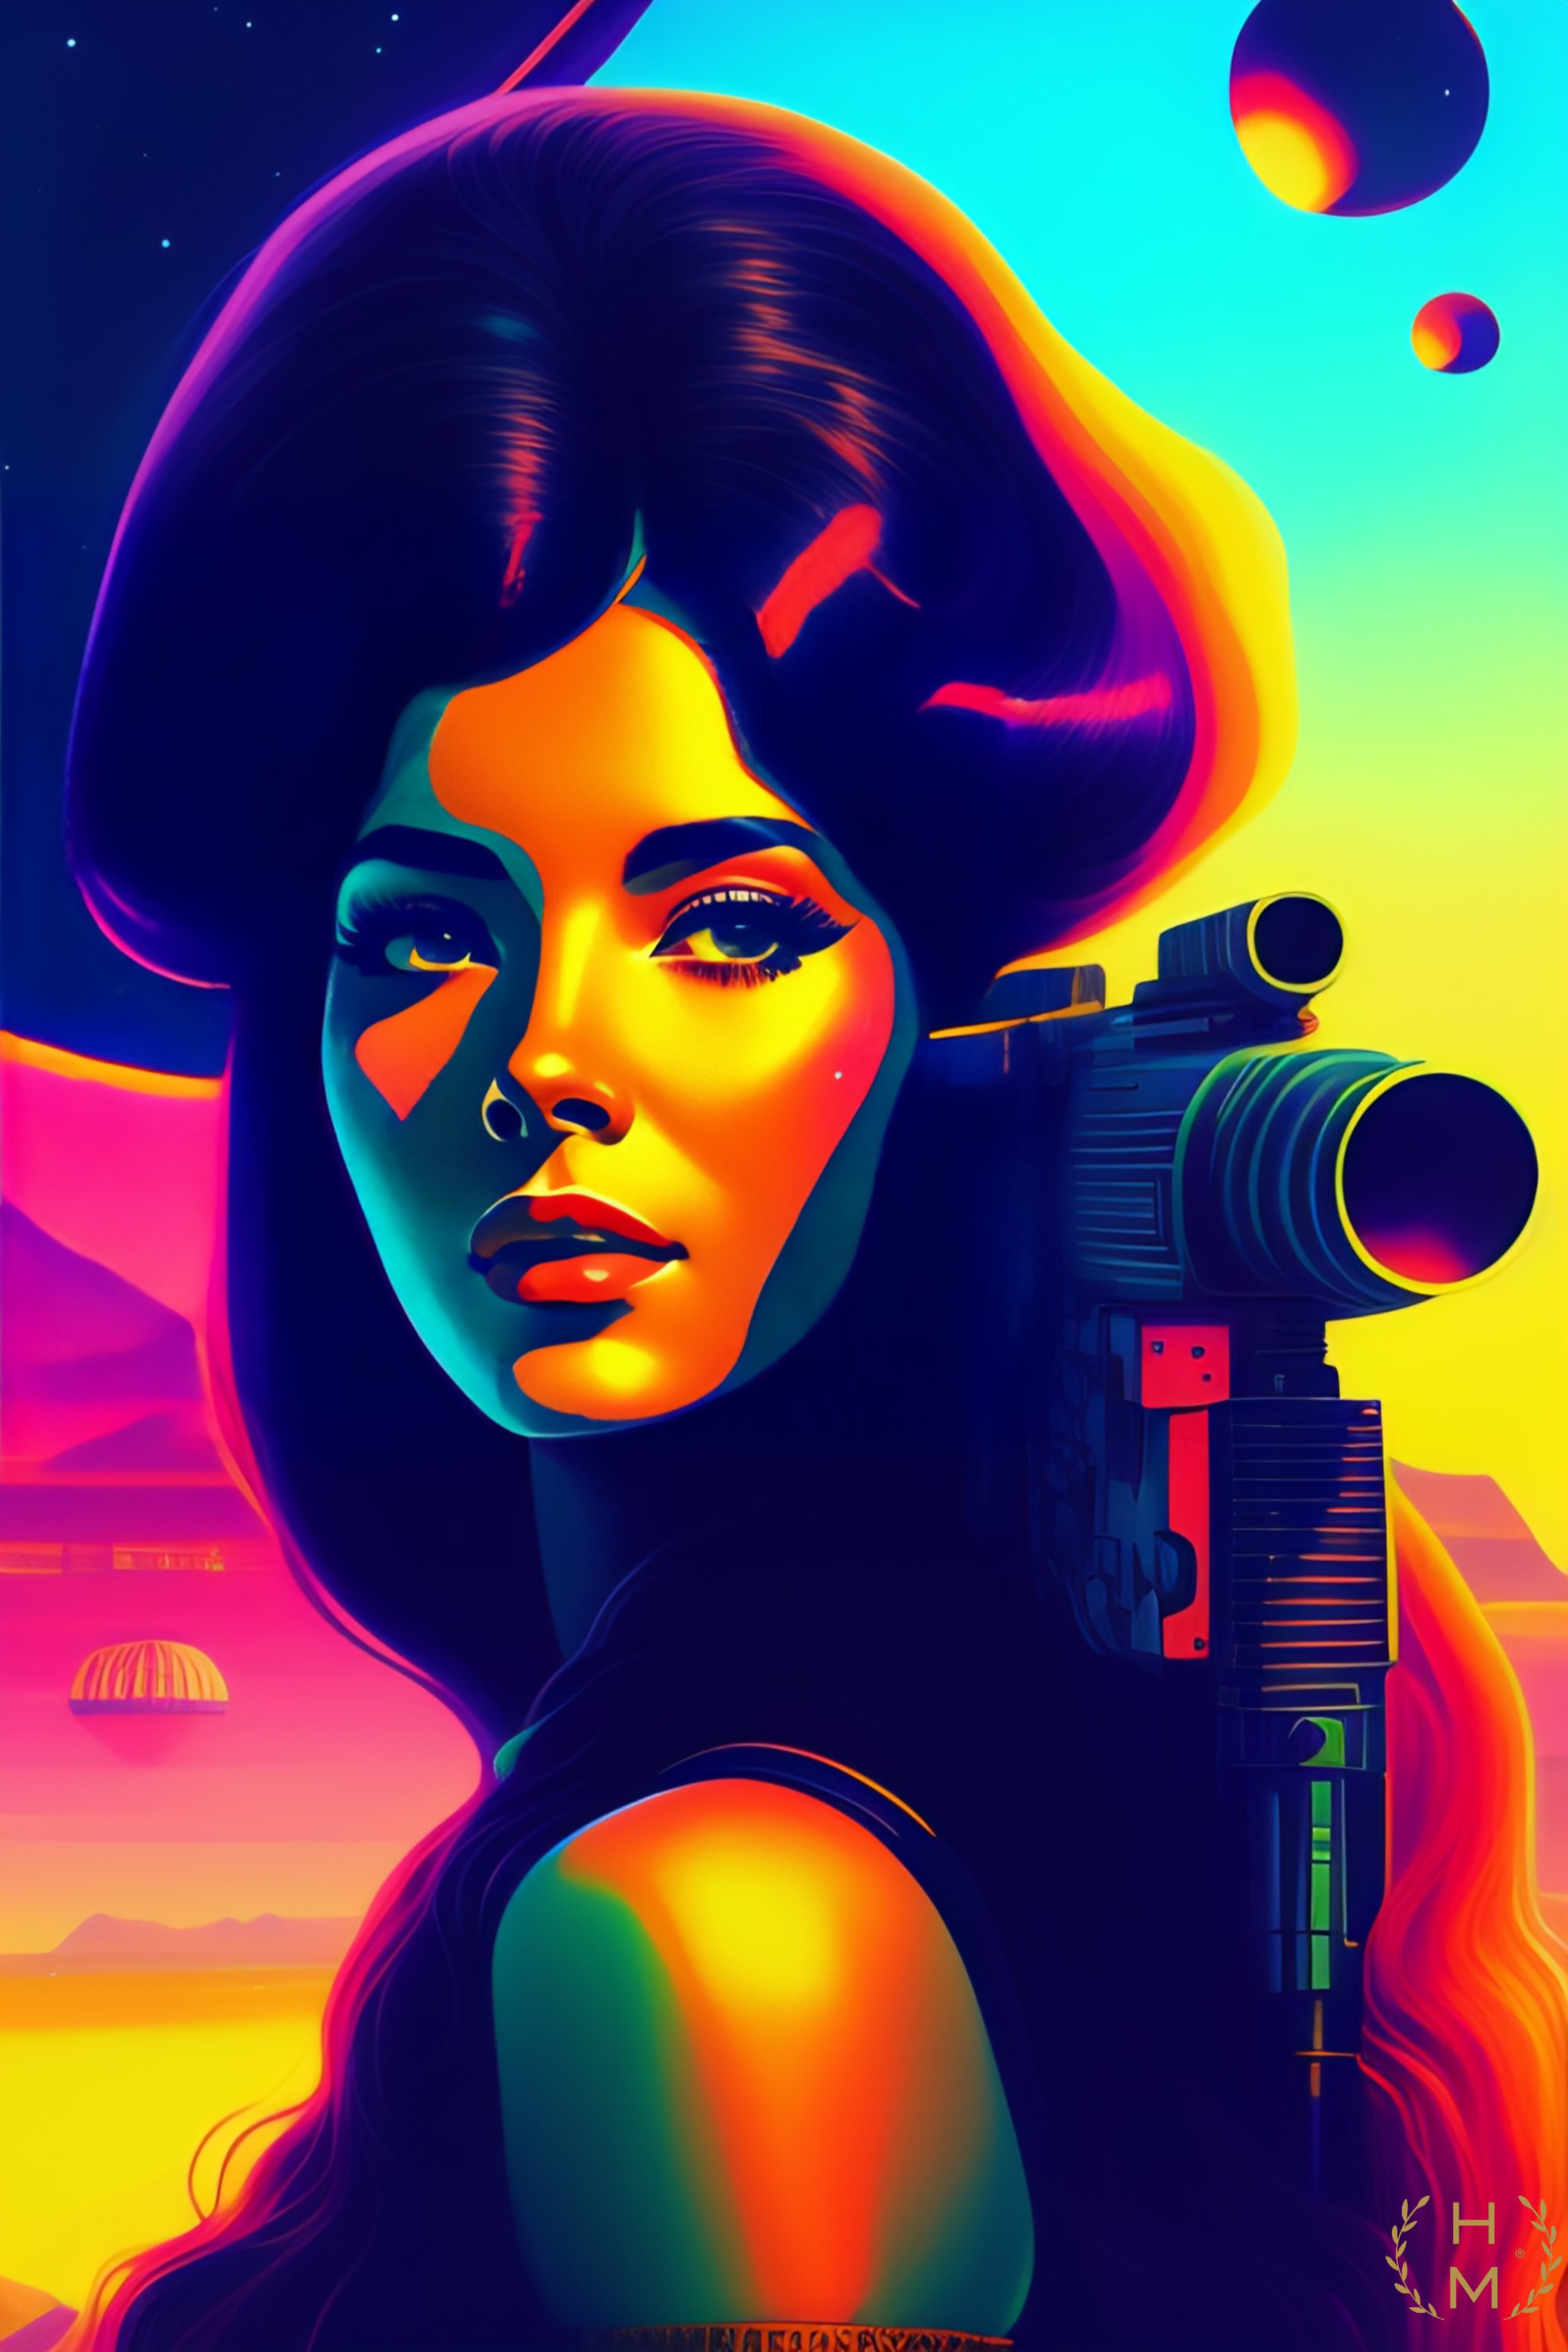
painting, art, artist, artwork, drawing, contemporary art, photography, illustration, paint, love, design, sketch, fine art, abstract art, creative, abstract, acrylic painting, nature, watercolor, art gallery, oil painting, gallery, modern art, abstract painting, digital art, contemporary painting, art collector, style, girl, woman, fashion, mort, red, poster, font, entertainment, electric blue, fictional character, graphics, magenta, graphic design, event, visual arts, neon, cg artwork, music artist